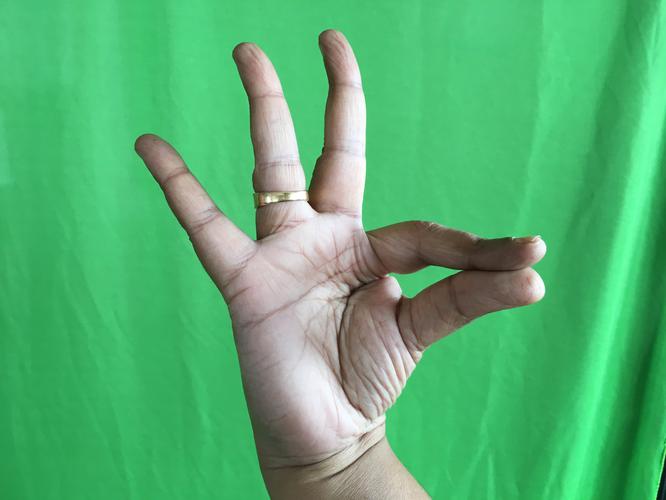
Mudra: Hamsasyam
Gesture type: single_hand